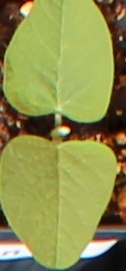
Label: Soybean